École nationale supérieure maritime

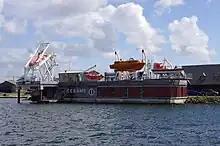
Training Center for Survival and Rescue at Sea, linked to the ENSM Saint-Malo campus.

A three-year program trains watch keeping engineers for the Merchant Navy, responsible for operating and repairing main and auxiliary machinery as well as various service installations. After six months at sea as a cadet and then as an engineer, obtaining the chief engineer's certificate associated with this training makes it possible become chief engineer on ships with a power of less than 8000 kW. The program is open to persons with a "baccalauréat", to holders of a BTS in "maintenance of electro-marine systems", and to holders of other two-year degrees.